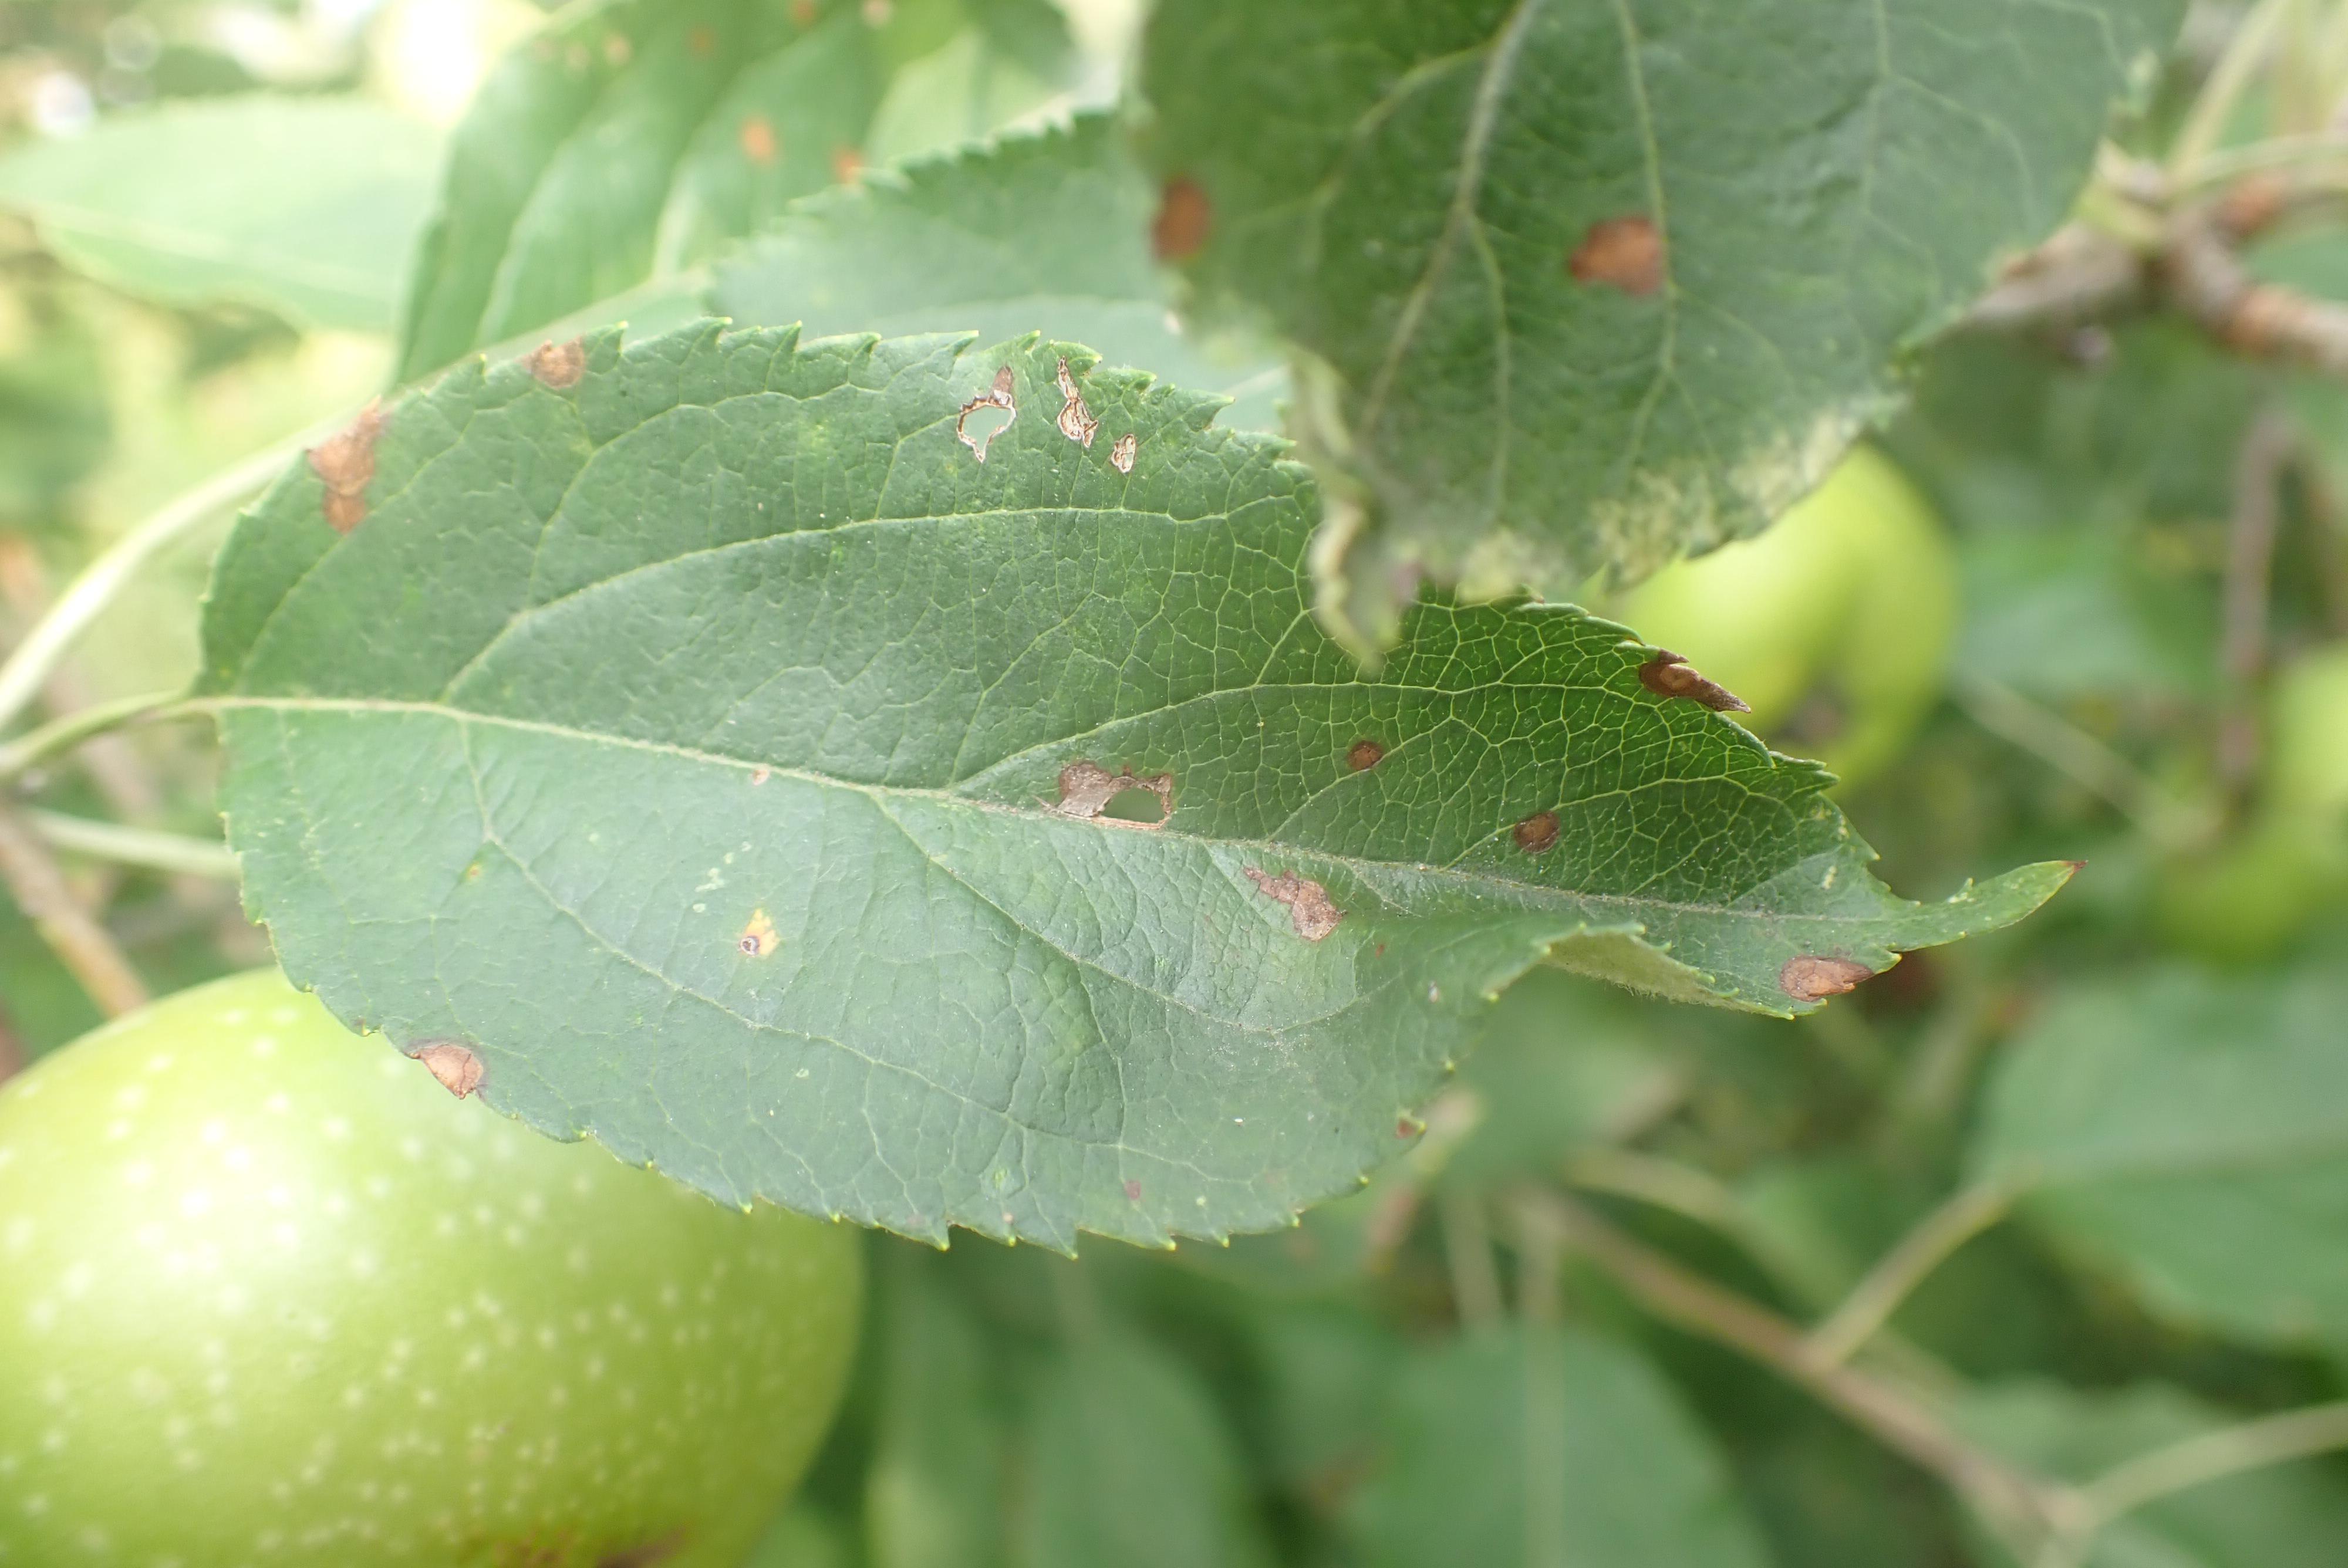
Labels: complex